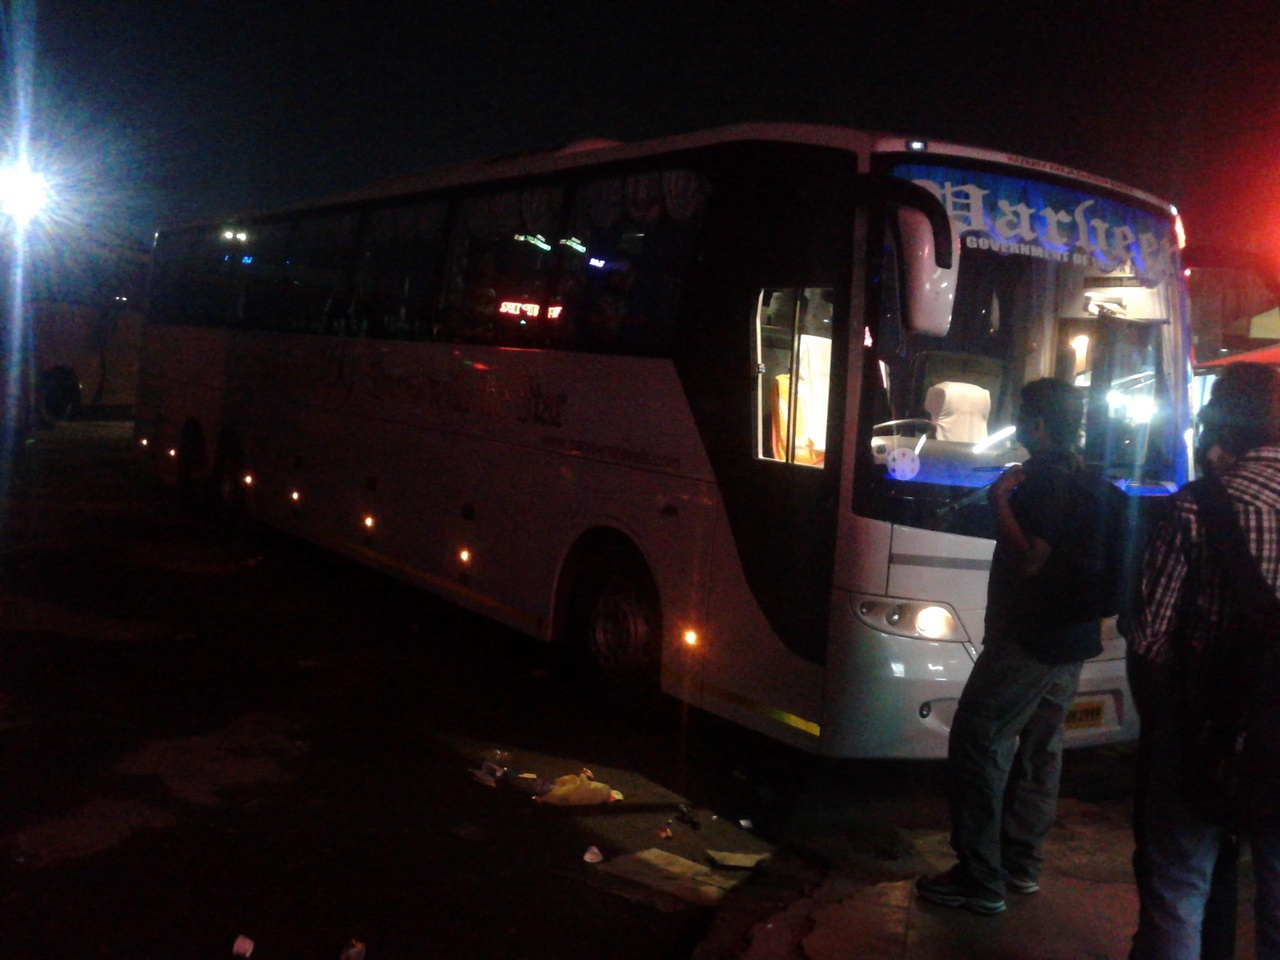
At Parveen Travels Terminal, CCBT(20-02-13).